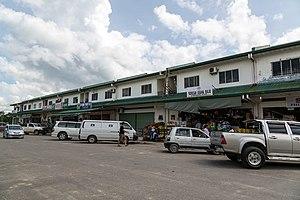
Pitas est une ville de Malaisie qui se trouve dans l'État du Sabah. En 2010 sa population était de 895 habitants.